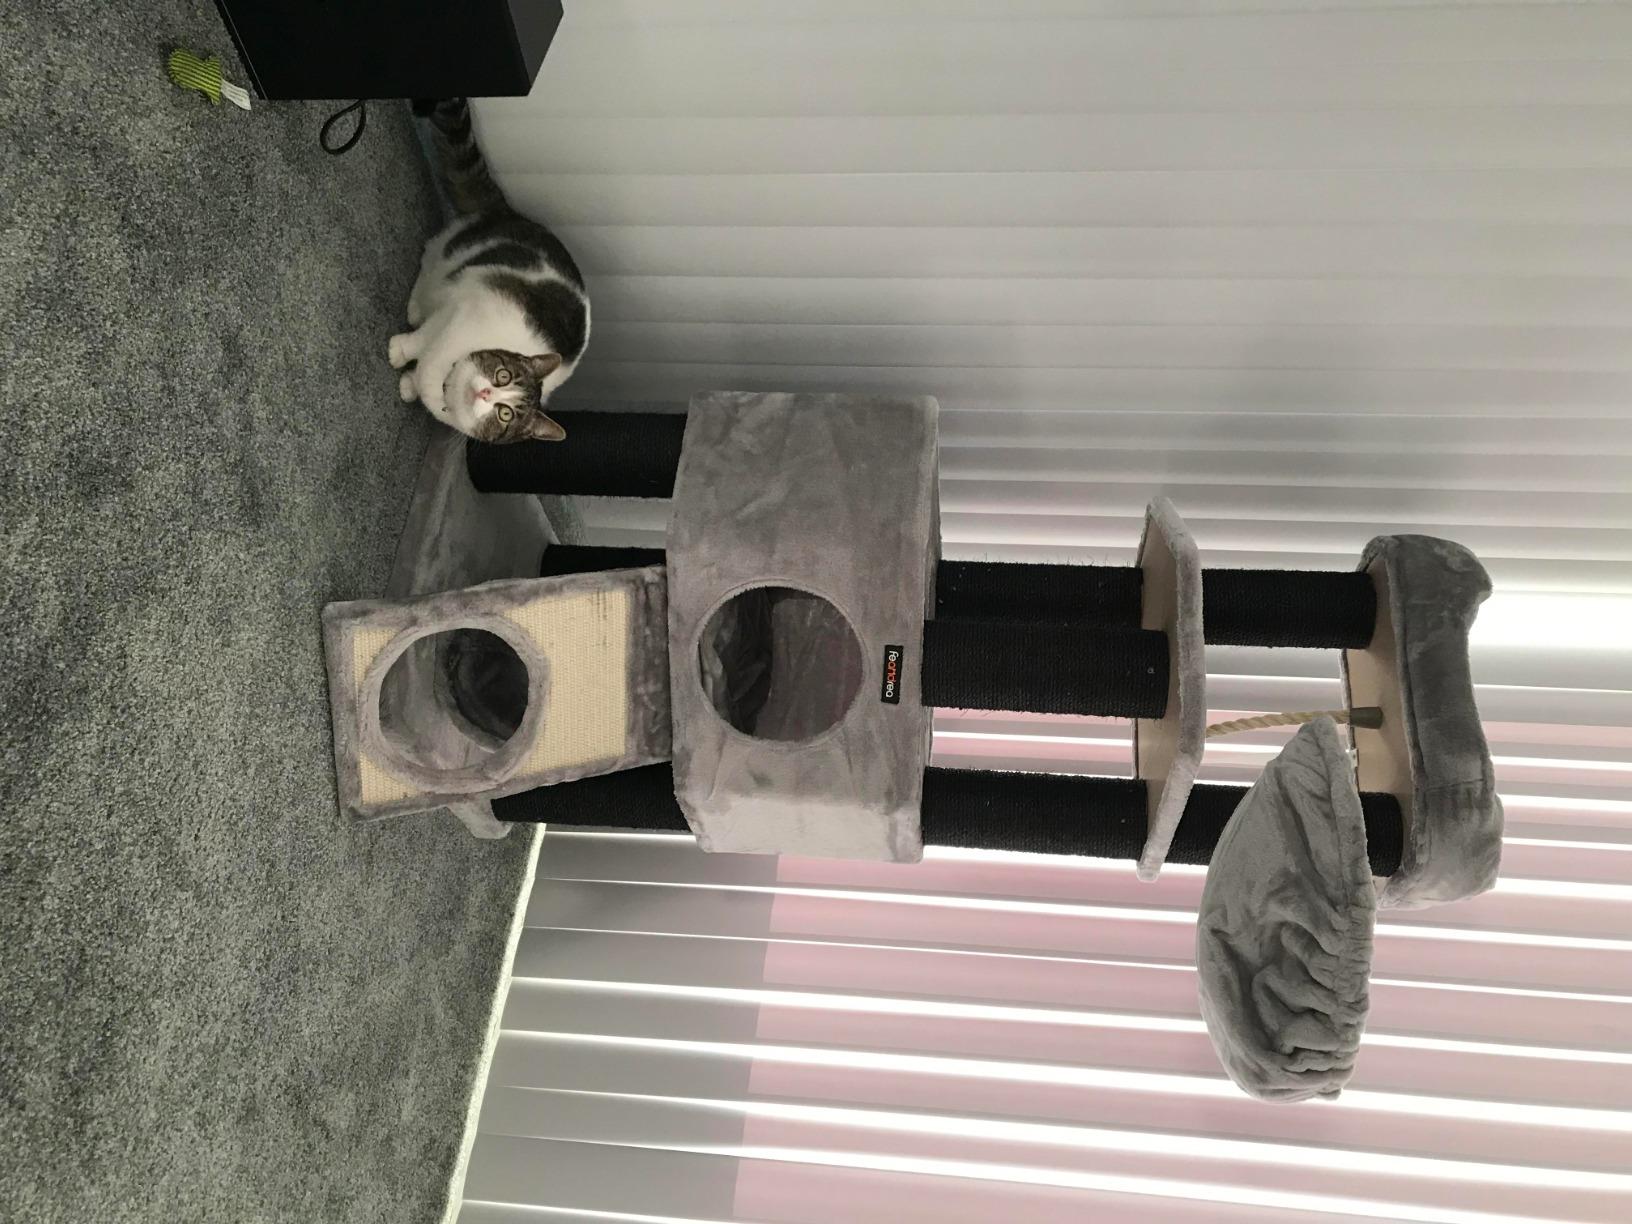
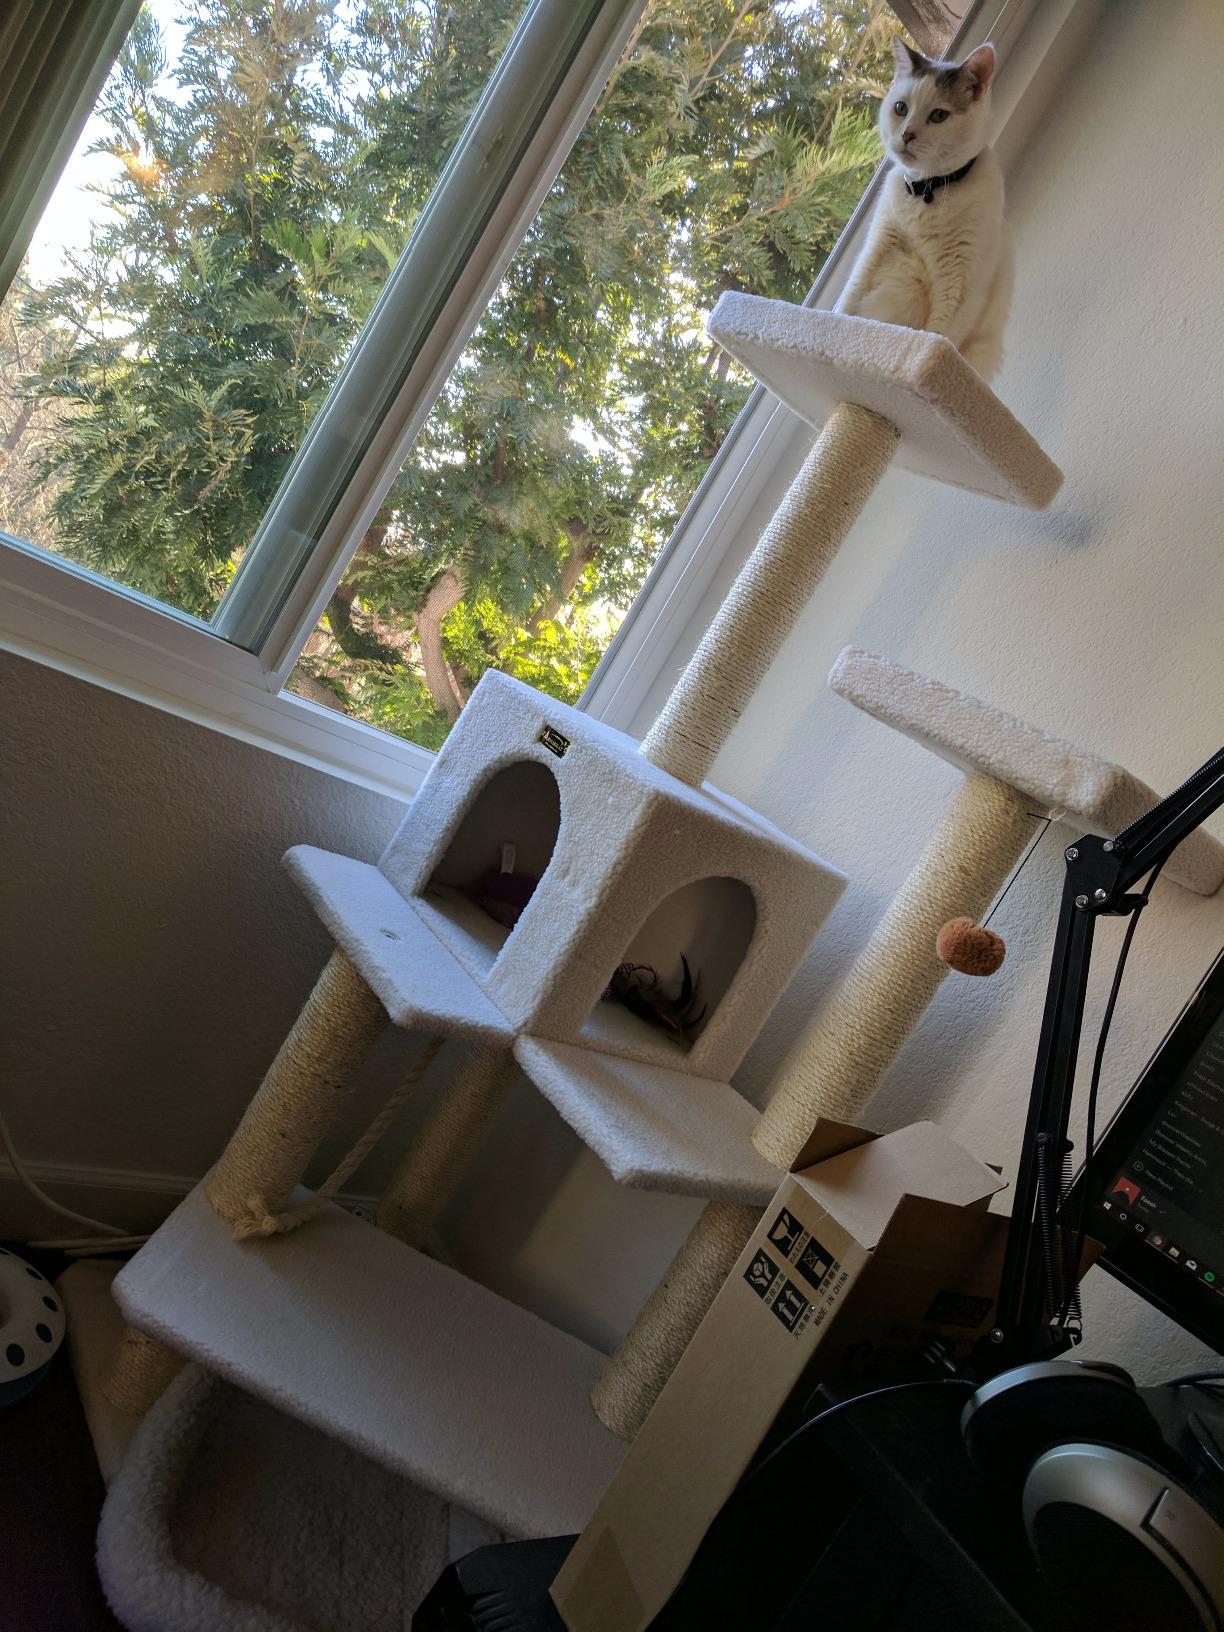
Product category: items_cat tree
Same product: no